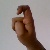
The image shows a hand gesture representing the letter 'X' in Indian Sign Language.